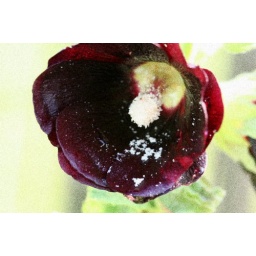
The flower that reminds me of the flowers in an Okra plant!